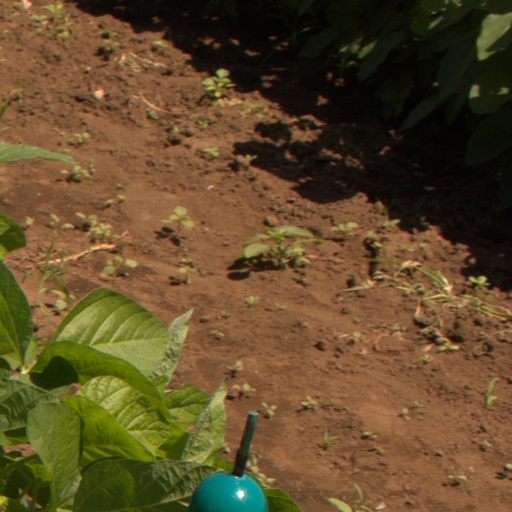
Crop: soybean